Siol Alpin

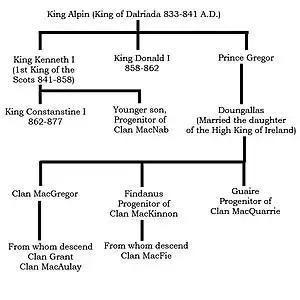
Lineage of the seven clans of Siol Alpin.

Siol Alpin (from Gaelic, Sìol Ailpein: Seed of Alpin) is a family of seven Scottish clans traditionally claiming descent from Alpin, father of Cináed mac Ailpín, King of the Picts, of whom the Scots tradition considered the first King of Scots. The seven clans that make up Siol Alpin are: Clan Grant, Clan Gregor, Clan MacAulay, Clan Macfie, Clan Mackinnon, Clan Macnab, and Clan MacQuarrie.